Luciano de Liberato

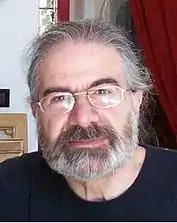
Liberato in 2010

He began working in art in 1975, immediately attracting a lot of interest among the most important Italian art critics and historians (Filiberto Menna, Maurizio Fagiolo dell’Arco, Enrico Crispolti, Marcello Venturoli, Lorenza Trucchi, Gabriele Simongini). He was considered a young master and one of the great Italian colourist painting.